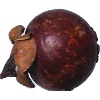
Label: Mangostan 1